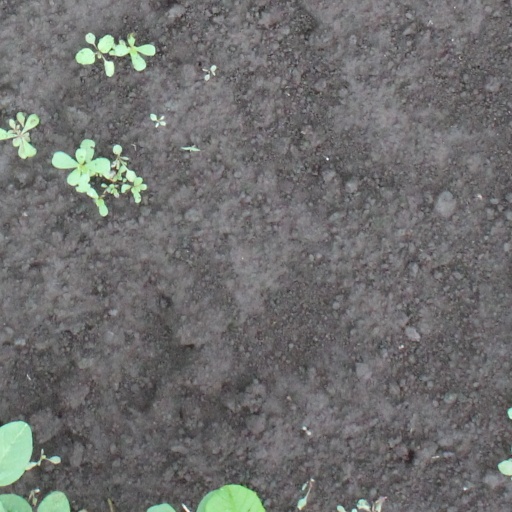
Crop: soybean